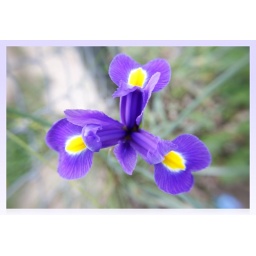
One plant growing in the worst conditions you can amagine, and I get a Beautiful flower from it.